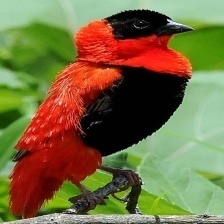
Species: NORTHERN RED BISHOP
Scientific name: EUPLECTES FRANCISCANUS